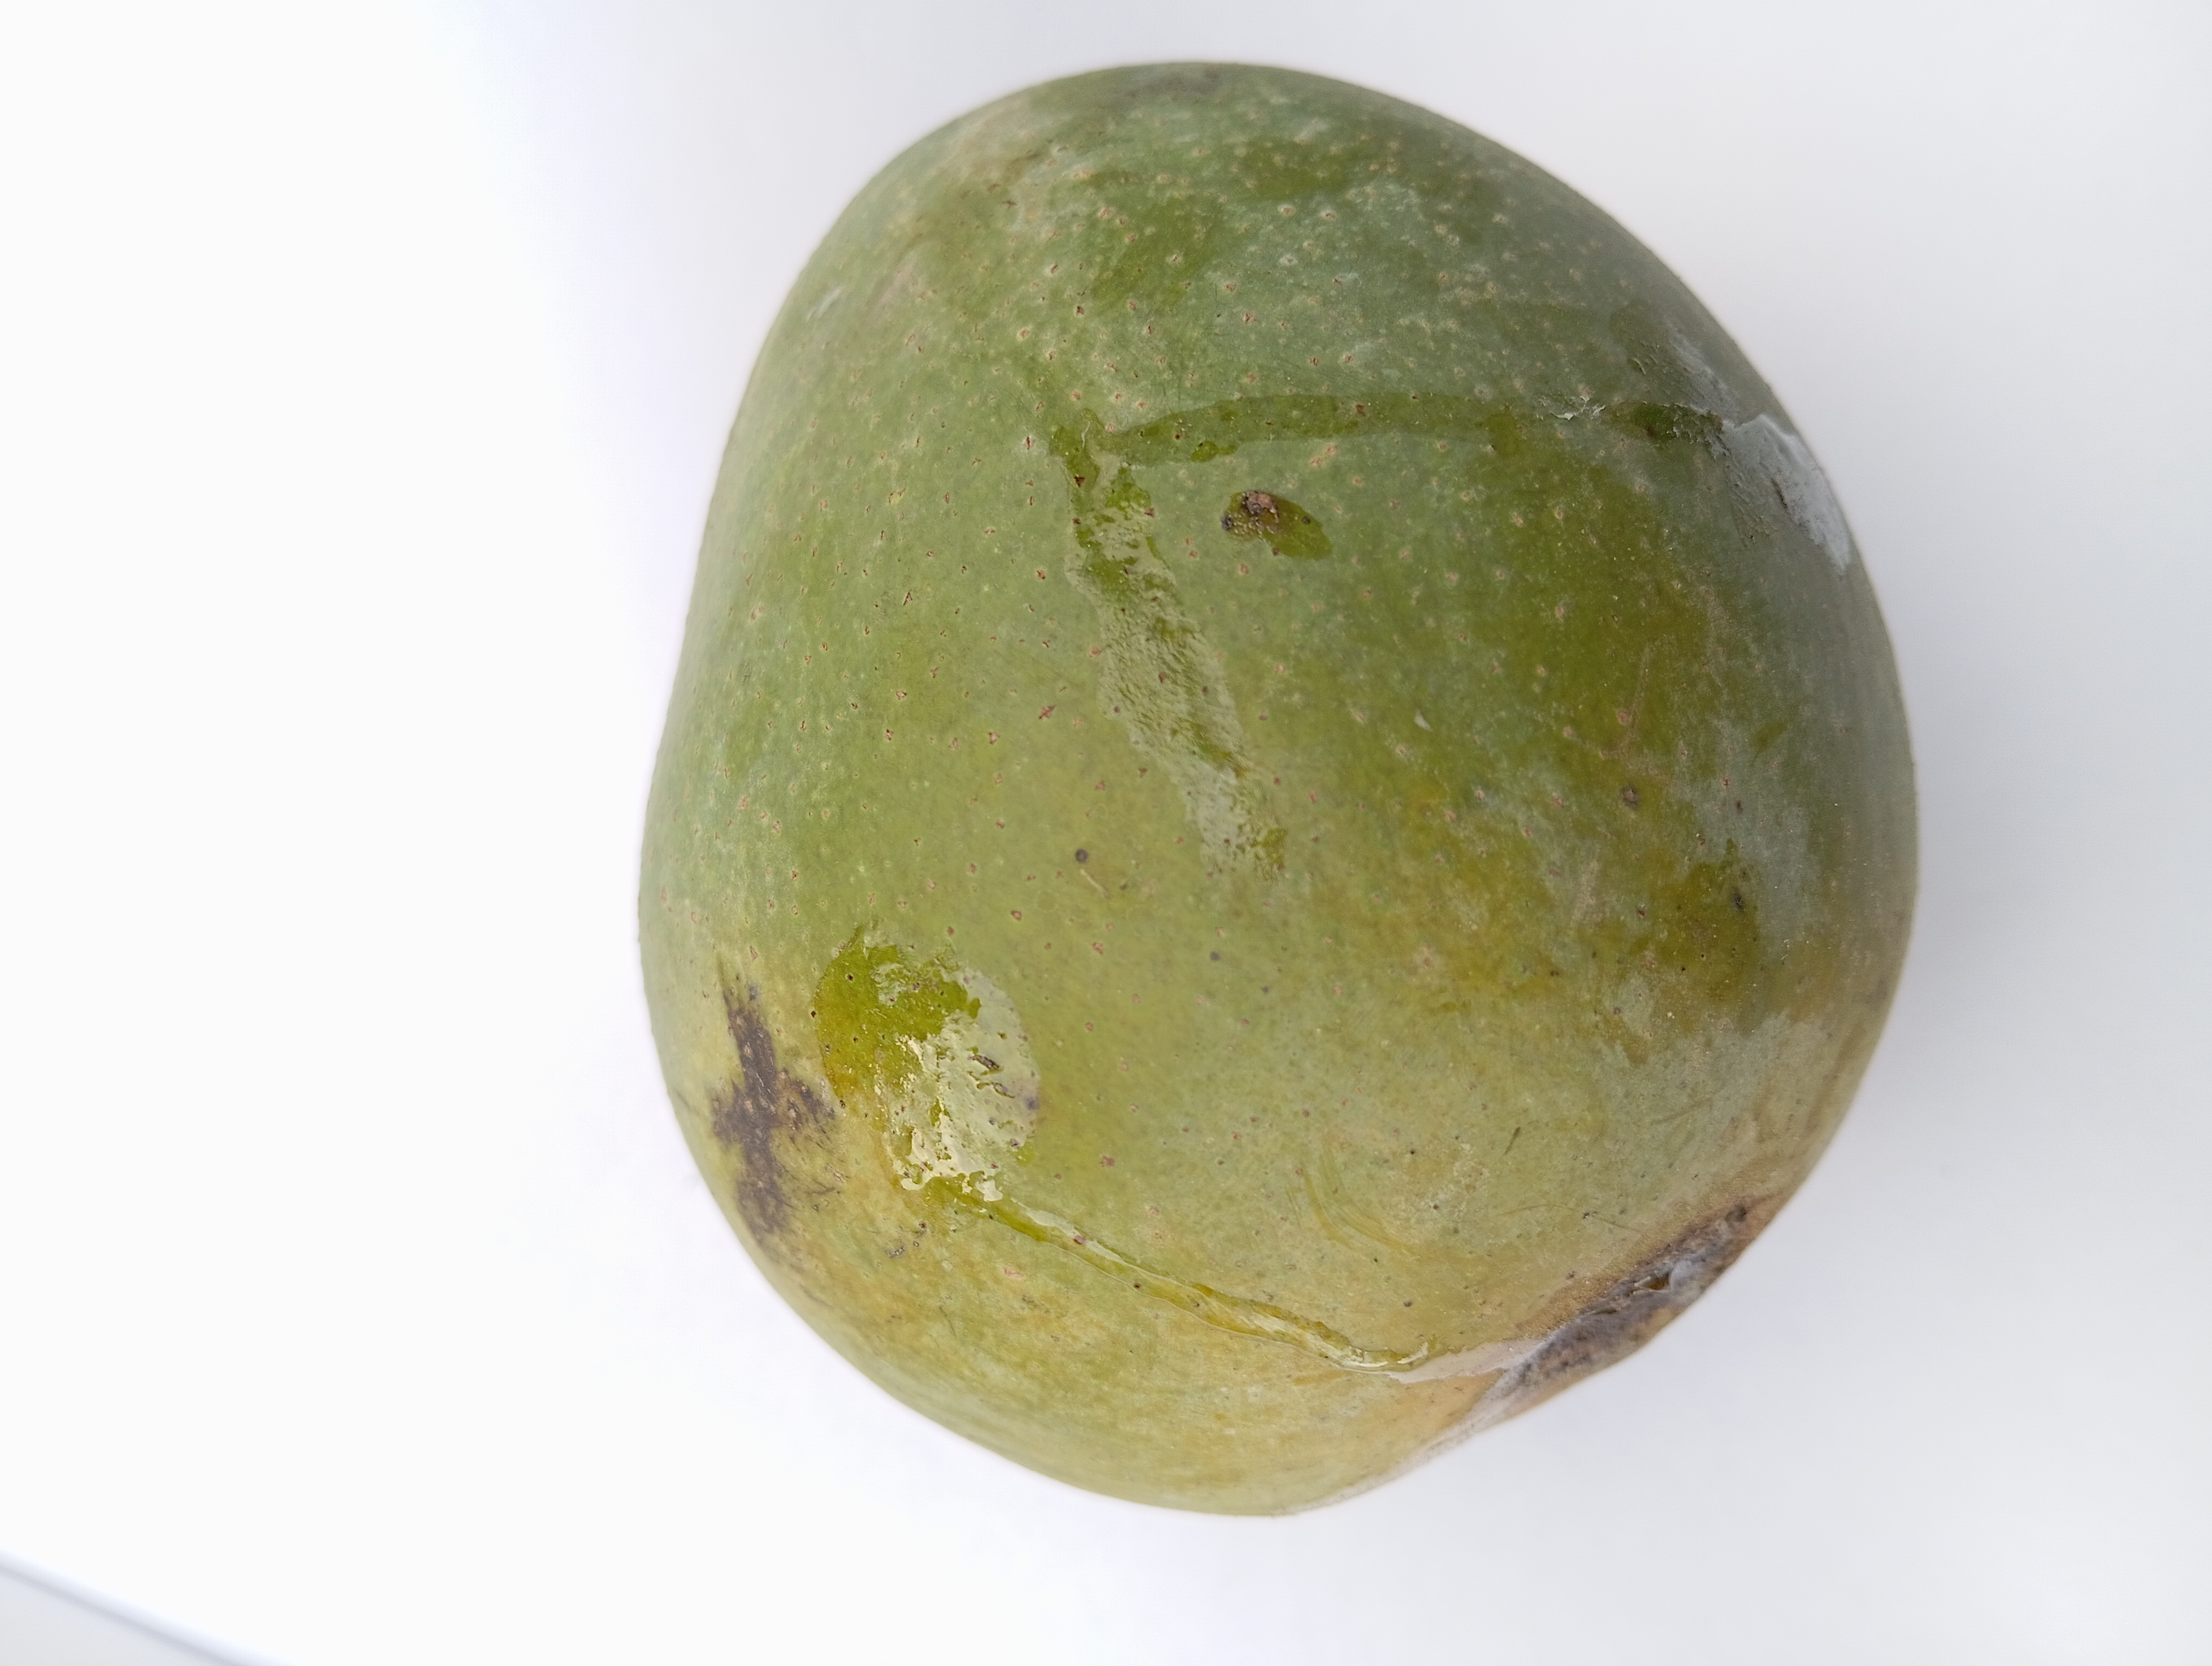
Mango variety: Himsagar